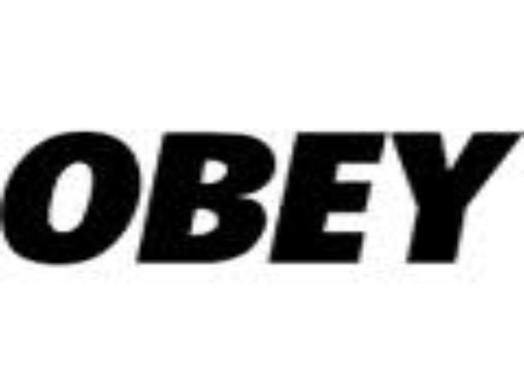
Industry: Clothes